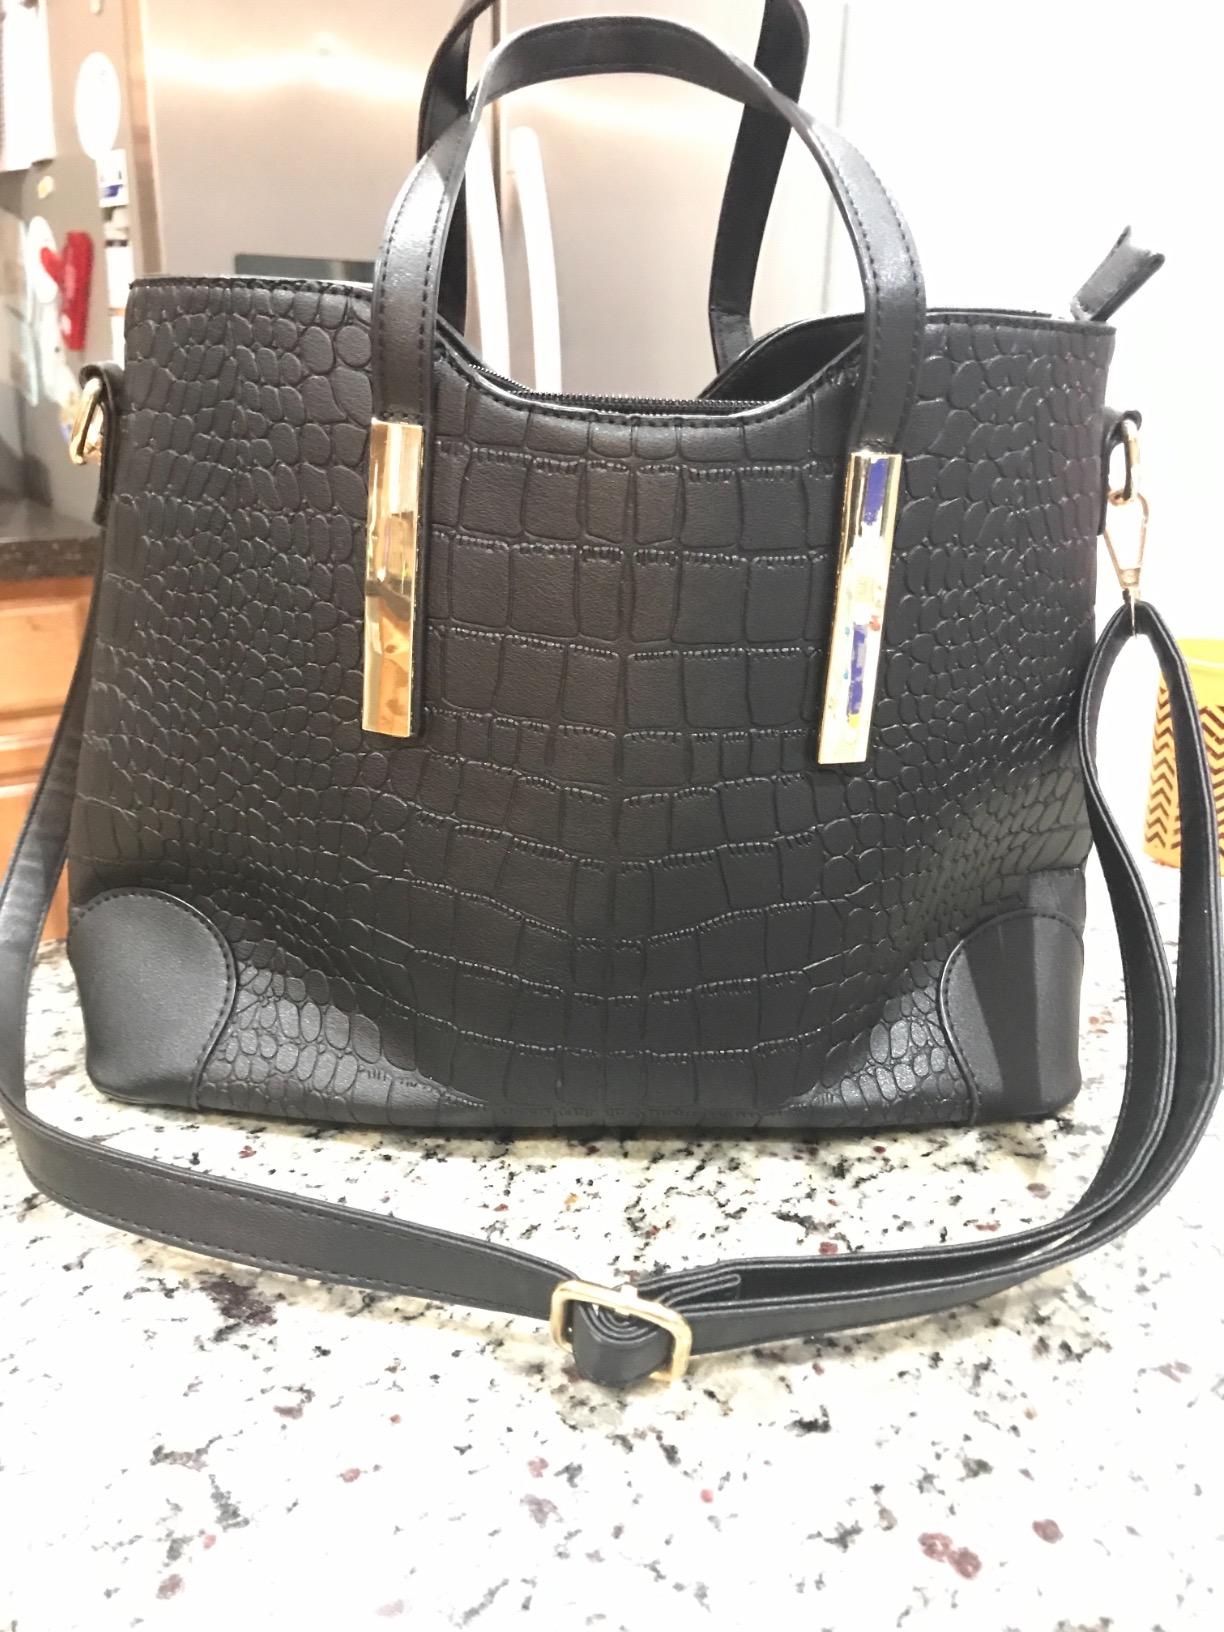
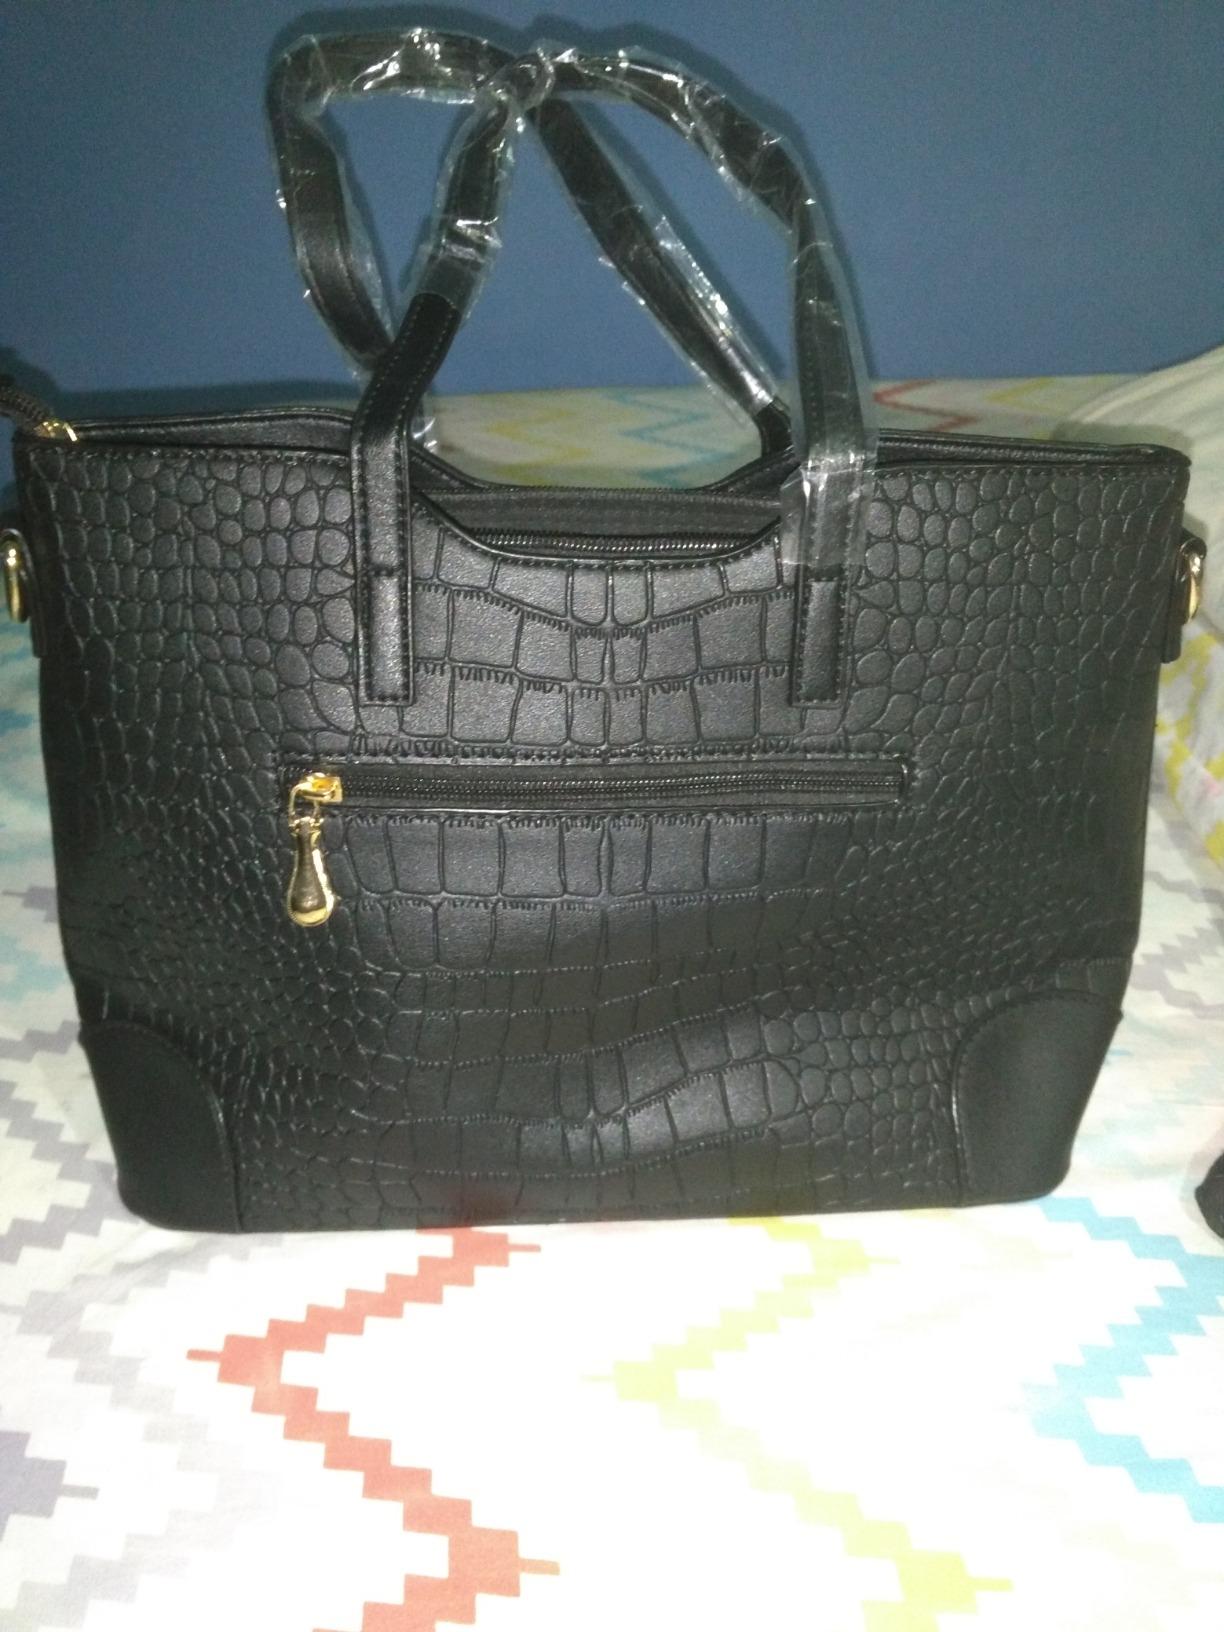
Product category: accessories_handbag
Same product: yes